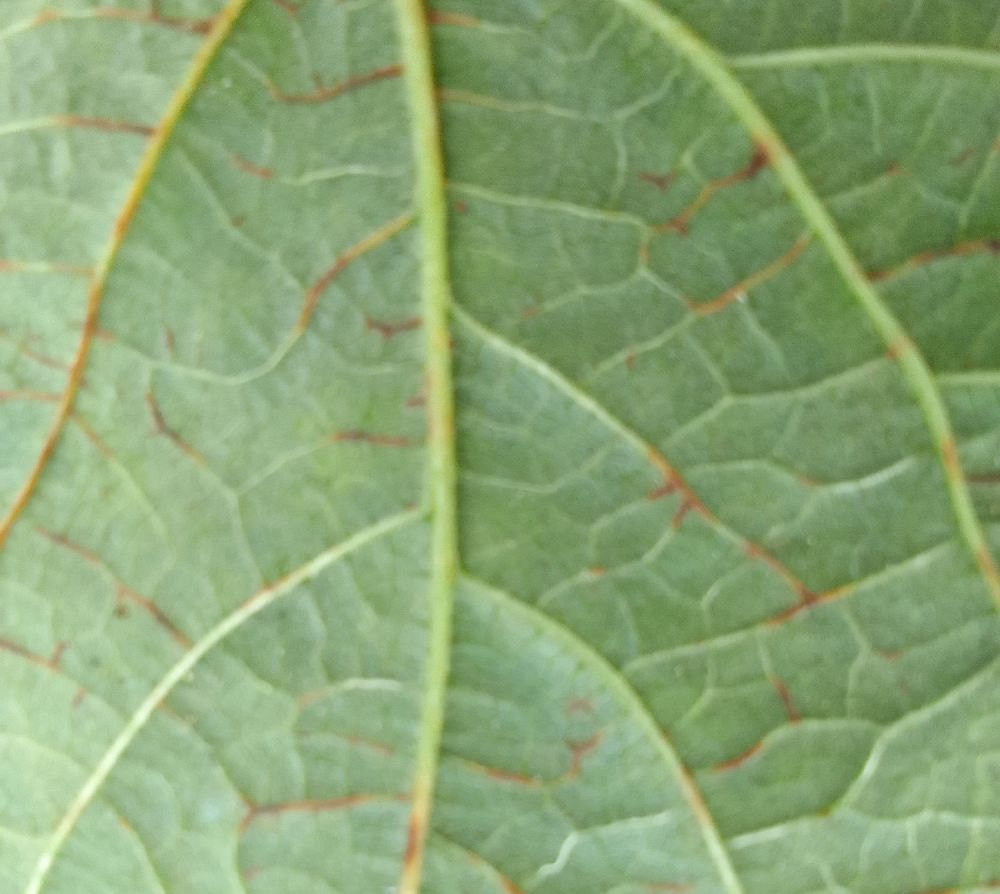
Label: anthracnose